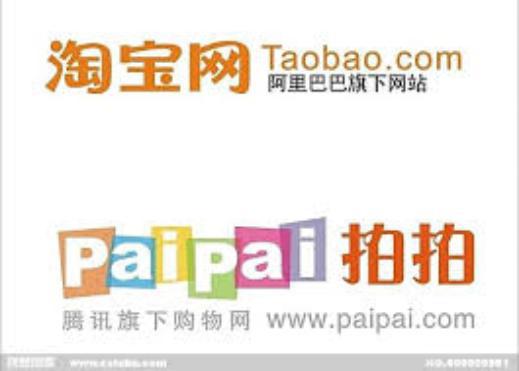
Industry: Others